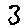
Label: 3